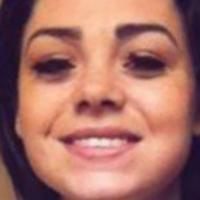
Age group: age 11-20